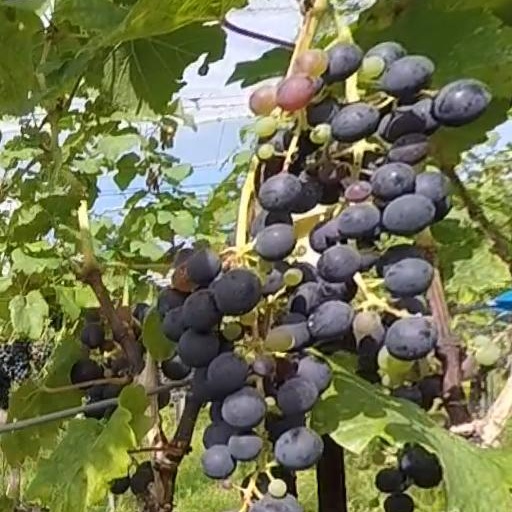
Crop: grape